Wadi Barada offensive (2016–2017)

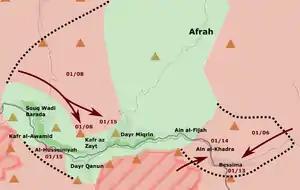
Government advances in Wadi Barada between 6 and 15 January 2017.

On 13 January, government media reported that Basimah was captured by pro-government forces, and that they advanced into Ain al-Khadra. According to opposition sources, rebel forces managed to retake Ain al-Khadra soon after. Later that day, government media asserted that Ain al-Fijah, Kafr al-Awamid, Souq Wadi Barada, Dayr Qanoo, Dayr Miqrin and Kafr az Zaytsigned a reconciliation agreement with the government, allowing technicians to fix the water springs and to raise the government flag over the towns. Several rebel units continued fighting, with government media reporting they attacked the technical crews with rockets.